British European Airways Flight 226

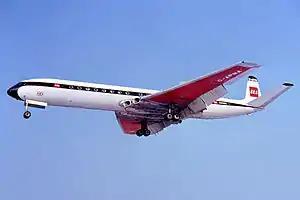
A British European Airways de Havilland DH-106 Comet 4B, similar to the accident aircraft

British European Airways Flight 226 was an international scheduled Cyprus Airways flight, operated on behalf of British European Airways, from London to Tel Aviv with stopovers in Rome, Athens, Istanbul, Ankara, and Nicosia. On 21 December 1961, a serious aviation accident occurred on this flight when the pilots lost control of the de Havilland DH-106 Comet 4B aircraft shortly after take-off from Ankara Esenboğa Airport. In the accident, 27 occupants were killed and there were 7 survivors.